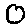
Label: 0